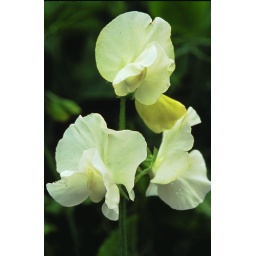
flowers included in table centres and bouquet